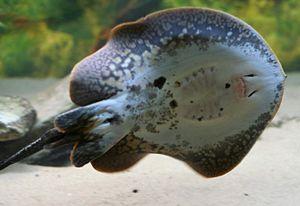
Plesiotrygon iwamae est une espèce de raies d'eau douce, originaire du bassin de l'Amazone.
Potamotrygonidae est une famille de raies, dont toutes les espèces se trouvent en Amérique du Sud.